Bommer Canyon

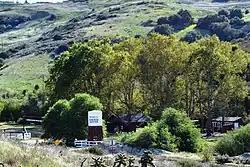
View of the Bommer Canyon Cattle Camp area within the preserve with water tower reading "Welcome to Bommer Canyon." The canyon was utilized as part of the Irvine Company's cattle operations for approximately one hundred years.

Between the late 1800s to the 1970s, the "Bommer Canyon Cattle Camp" served as the center of the Irvine Company's cattle operations. James Irvine remarked in 1867 that he and his men "rode about [the Irvine Ranch] a good deal, sometimes coming home in the evening after a thirty- or forty-mile ride pretty thoroughly tired out, but we had to do it in order to see much of the ranch and the flock." At the time, his Irvine Company had been purchasing further adjoining parcels of land, "[s]o there [was] considerable riding to be done, if one [was] to see much of [the ranch]." By the late 1970s, the Irvine Company had ceased its cattle business altogether.